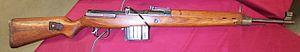
L'armée de terre brésilienne utilisa une copie du Walther G43 en calibre .30-06 US sous la forme du Itajubá M954 Mosquetão fabriqué par IMBEL à 300 exemplaires.